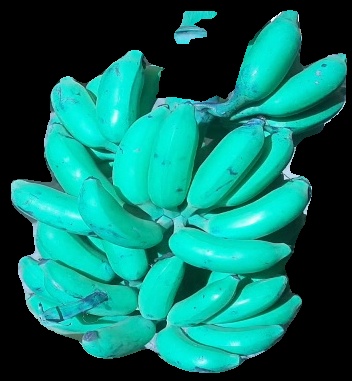
Variety: elakki-bale
Grade: grade3